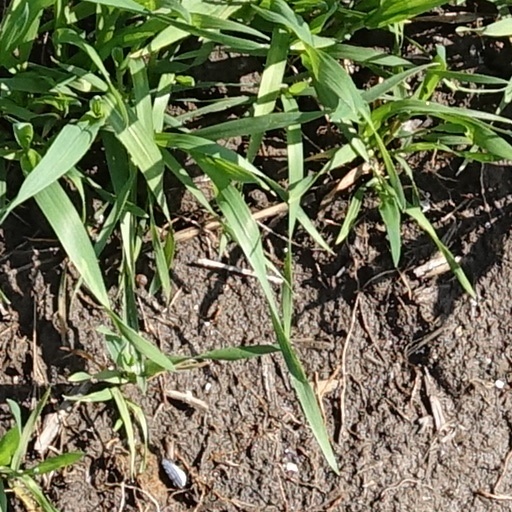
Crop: wheat